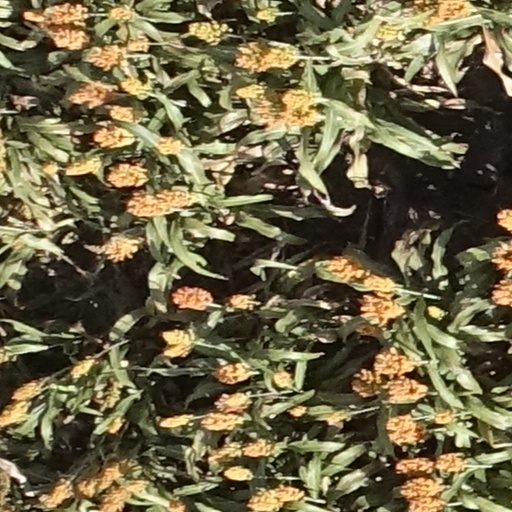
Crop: sorghum